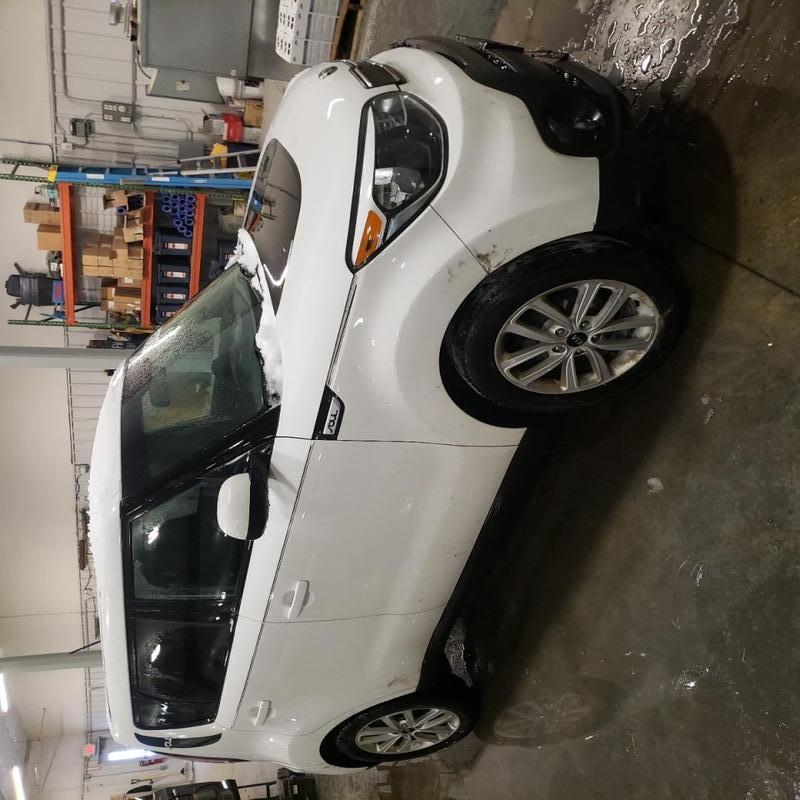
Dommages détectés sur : pare-choc avant, aile avant droite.
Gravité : mineur